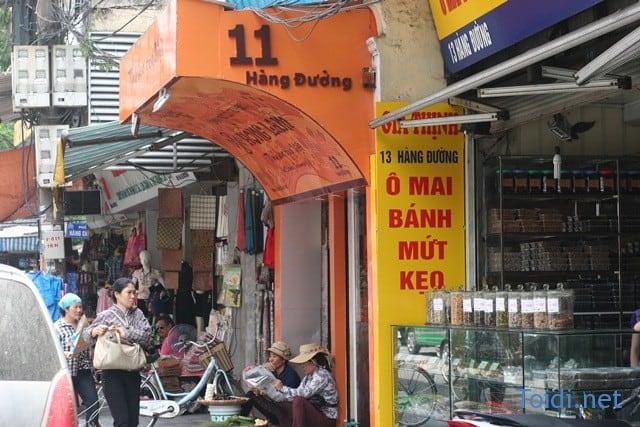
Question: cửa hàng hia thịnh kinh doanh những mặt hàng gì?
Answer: ô mai, bánh, mứt, kẹo